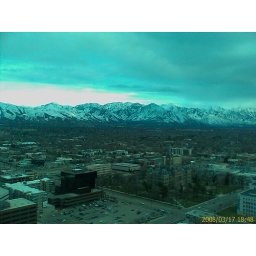
23rd floor of the Wells Fargo building in Salt lake city Ut